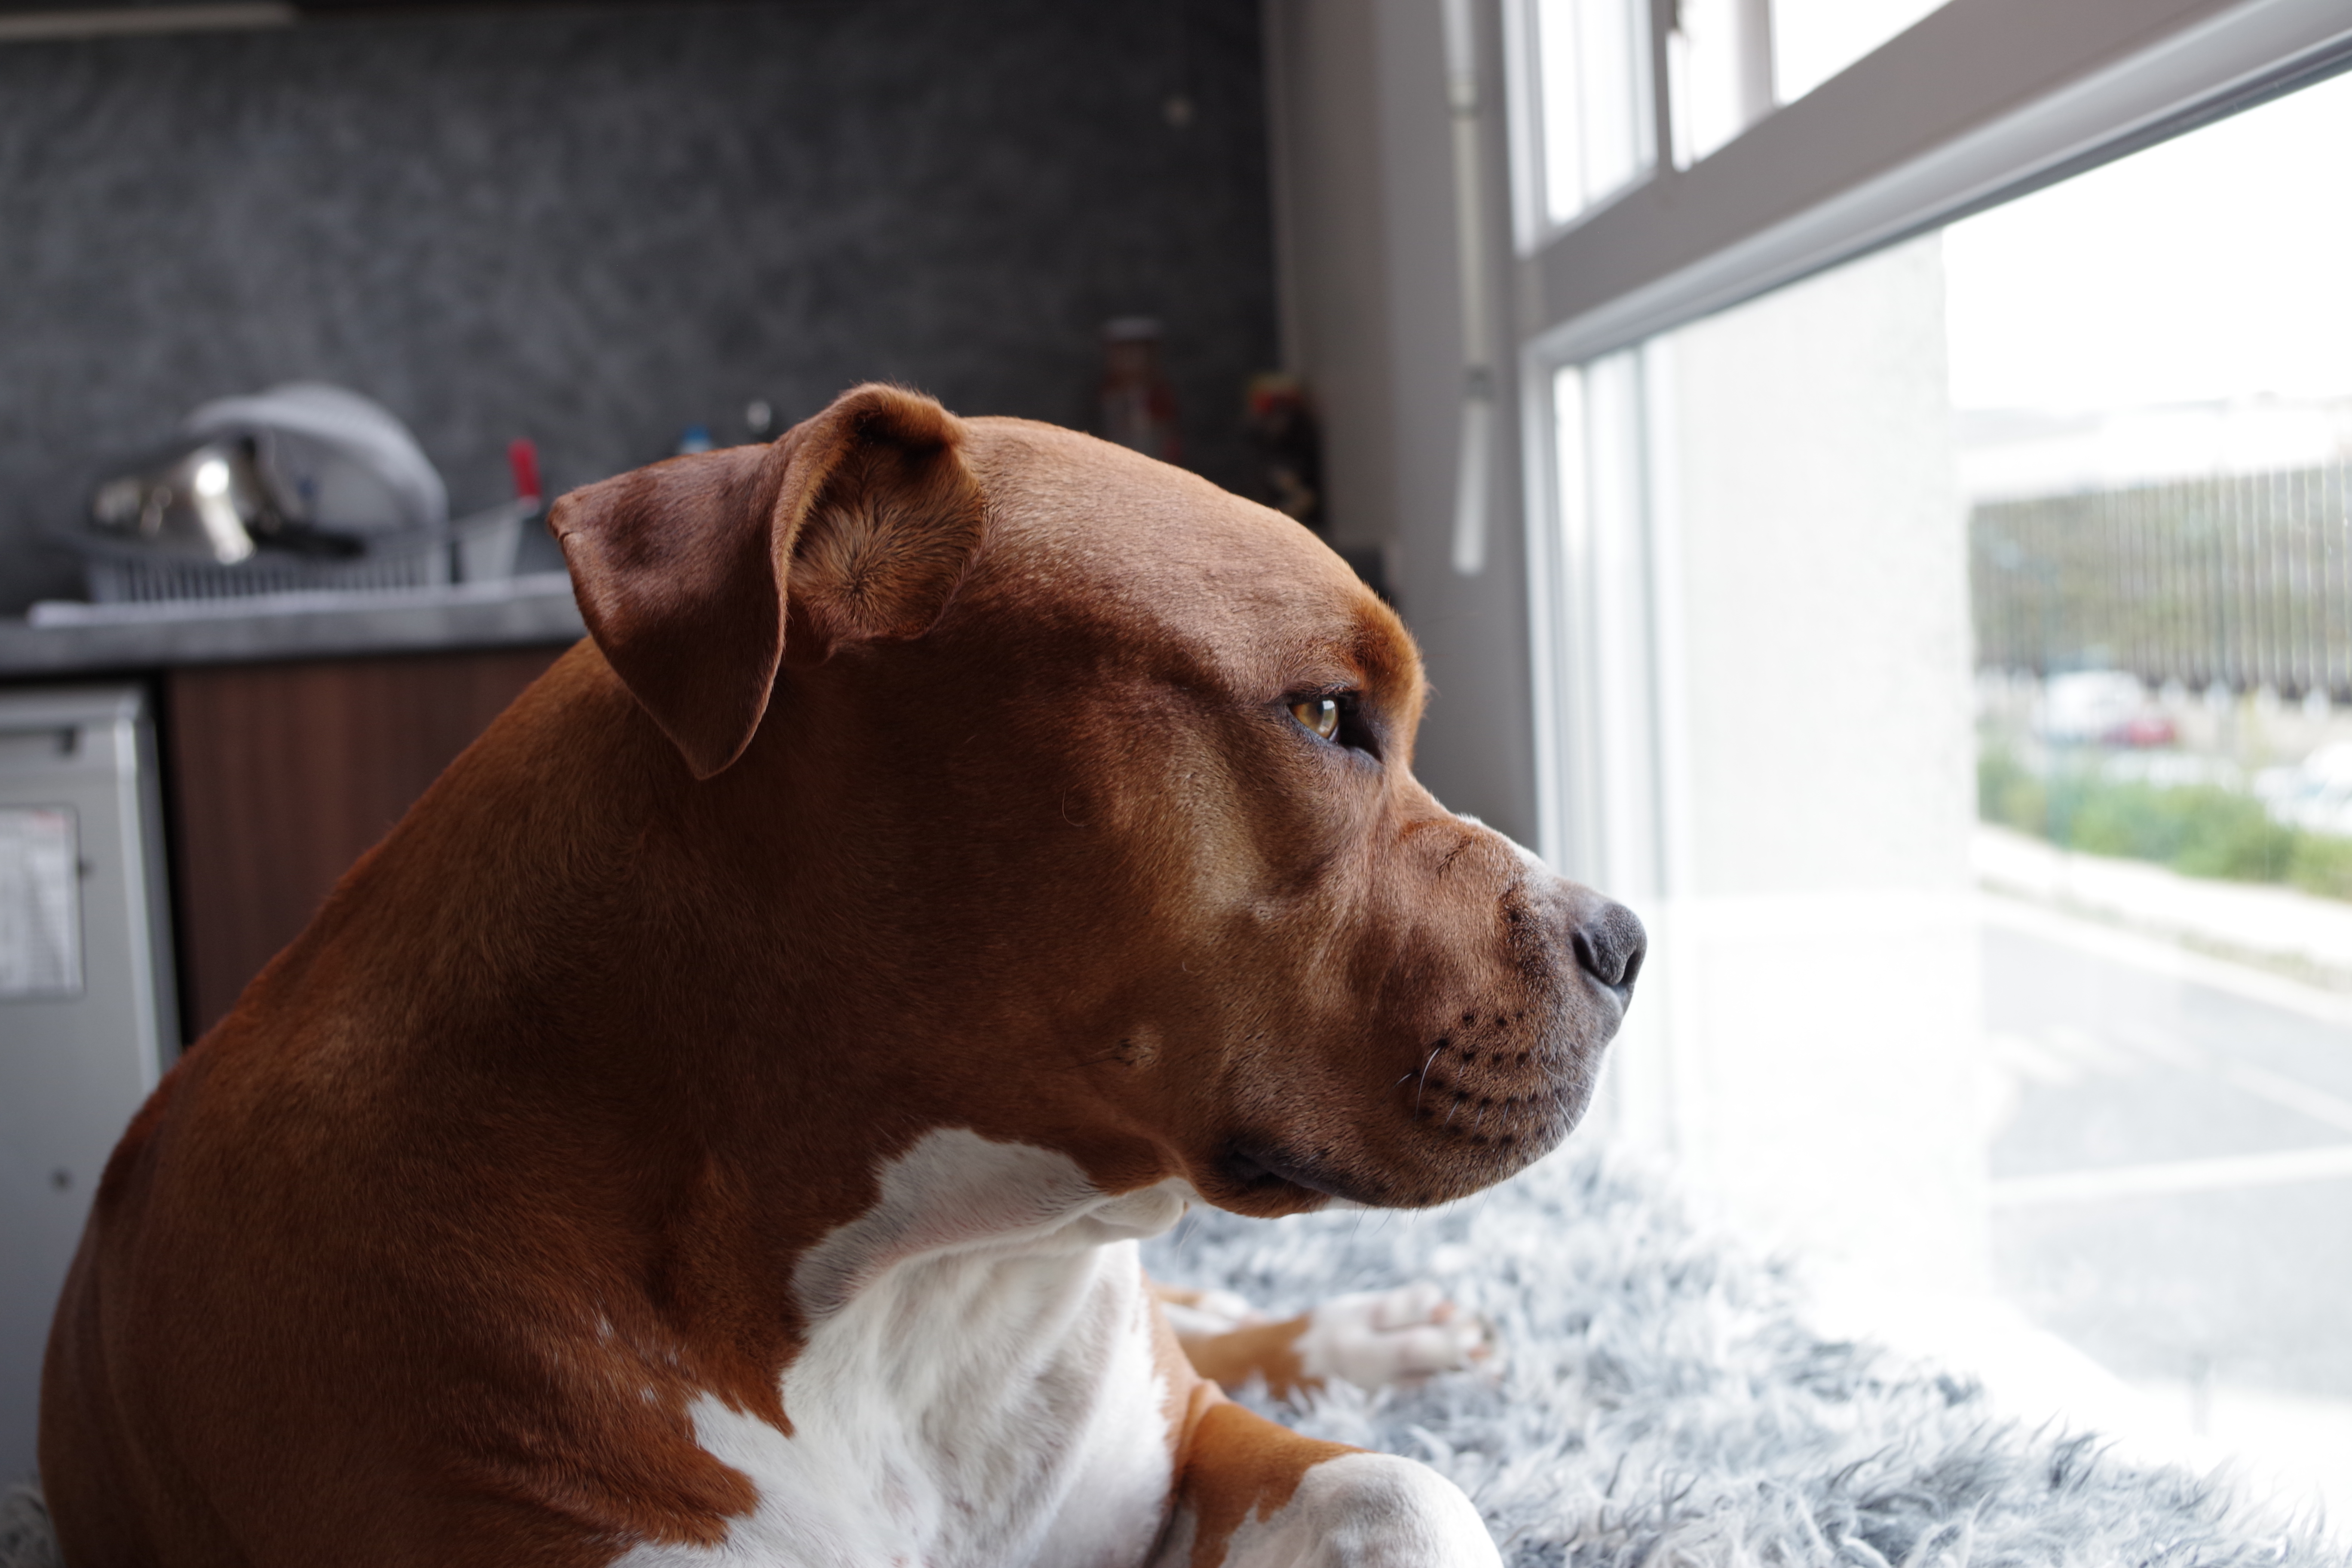
window, puppy, dog, animal, cute, canine, looking, pet, brown, mammal, sit, indoors, daylight, vertebrate, terrier, pit bull, pitbull, dog like mammal, american pit bull terrier